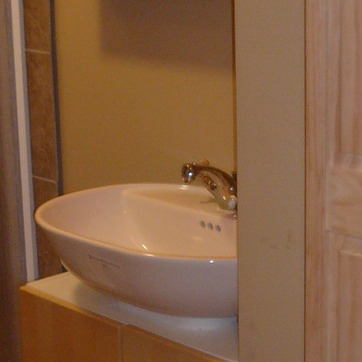
Material: metal